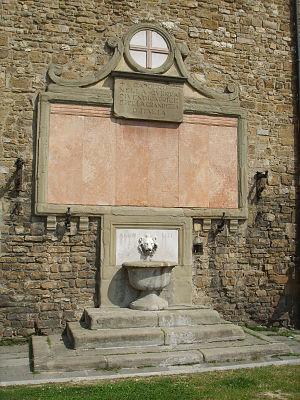
La Porta alla Croce est l'une des portes monumentales survivantes des murs de Florence du XIIIᵉ siècle. Elle se trouve sur la Piazza Beccaria, l'un des îlots de circulation créés au XIXᵉ siècle avec les avenues Circonvallazione.